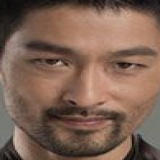
diễn viên Johnny Trí Nguyễn